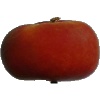
Label: Nectarine Flat 1